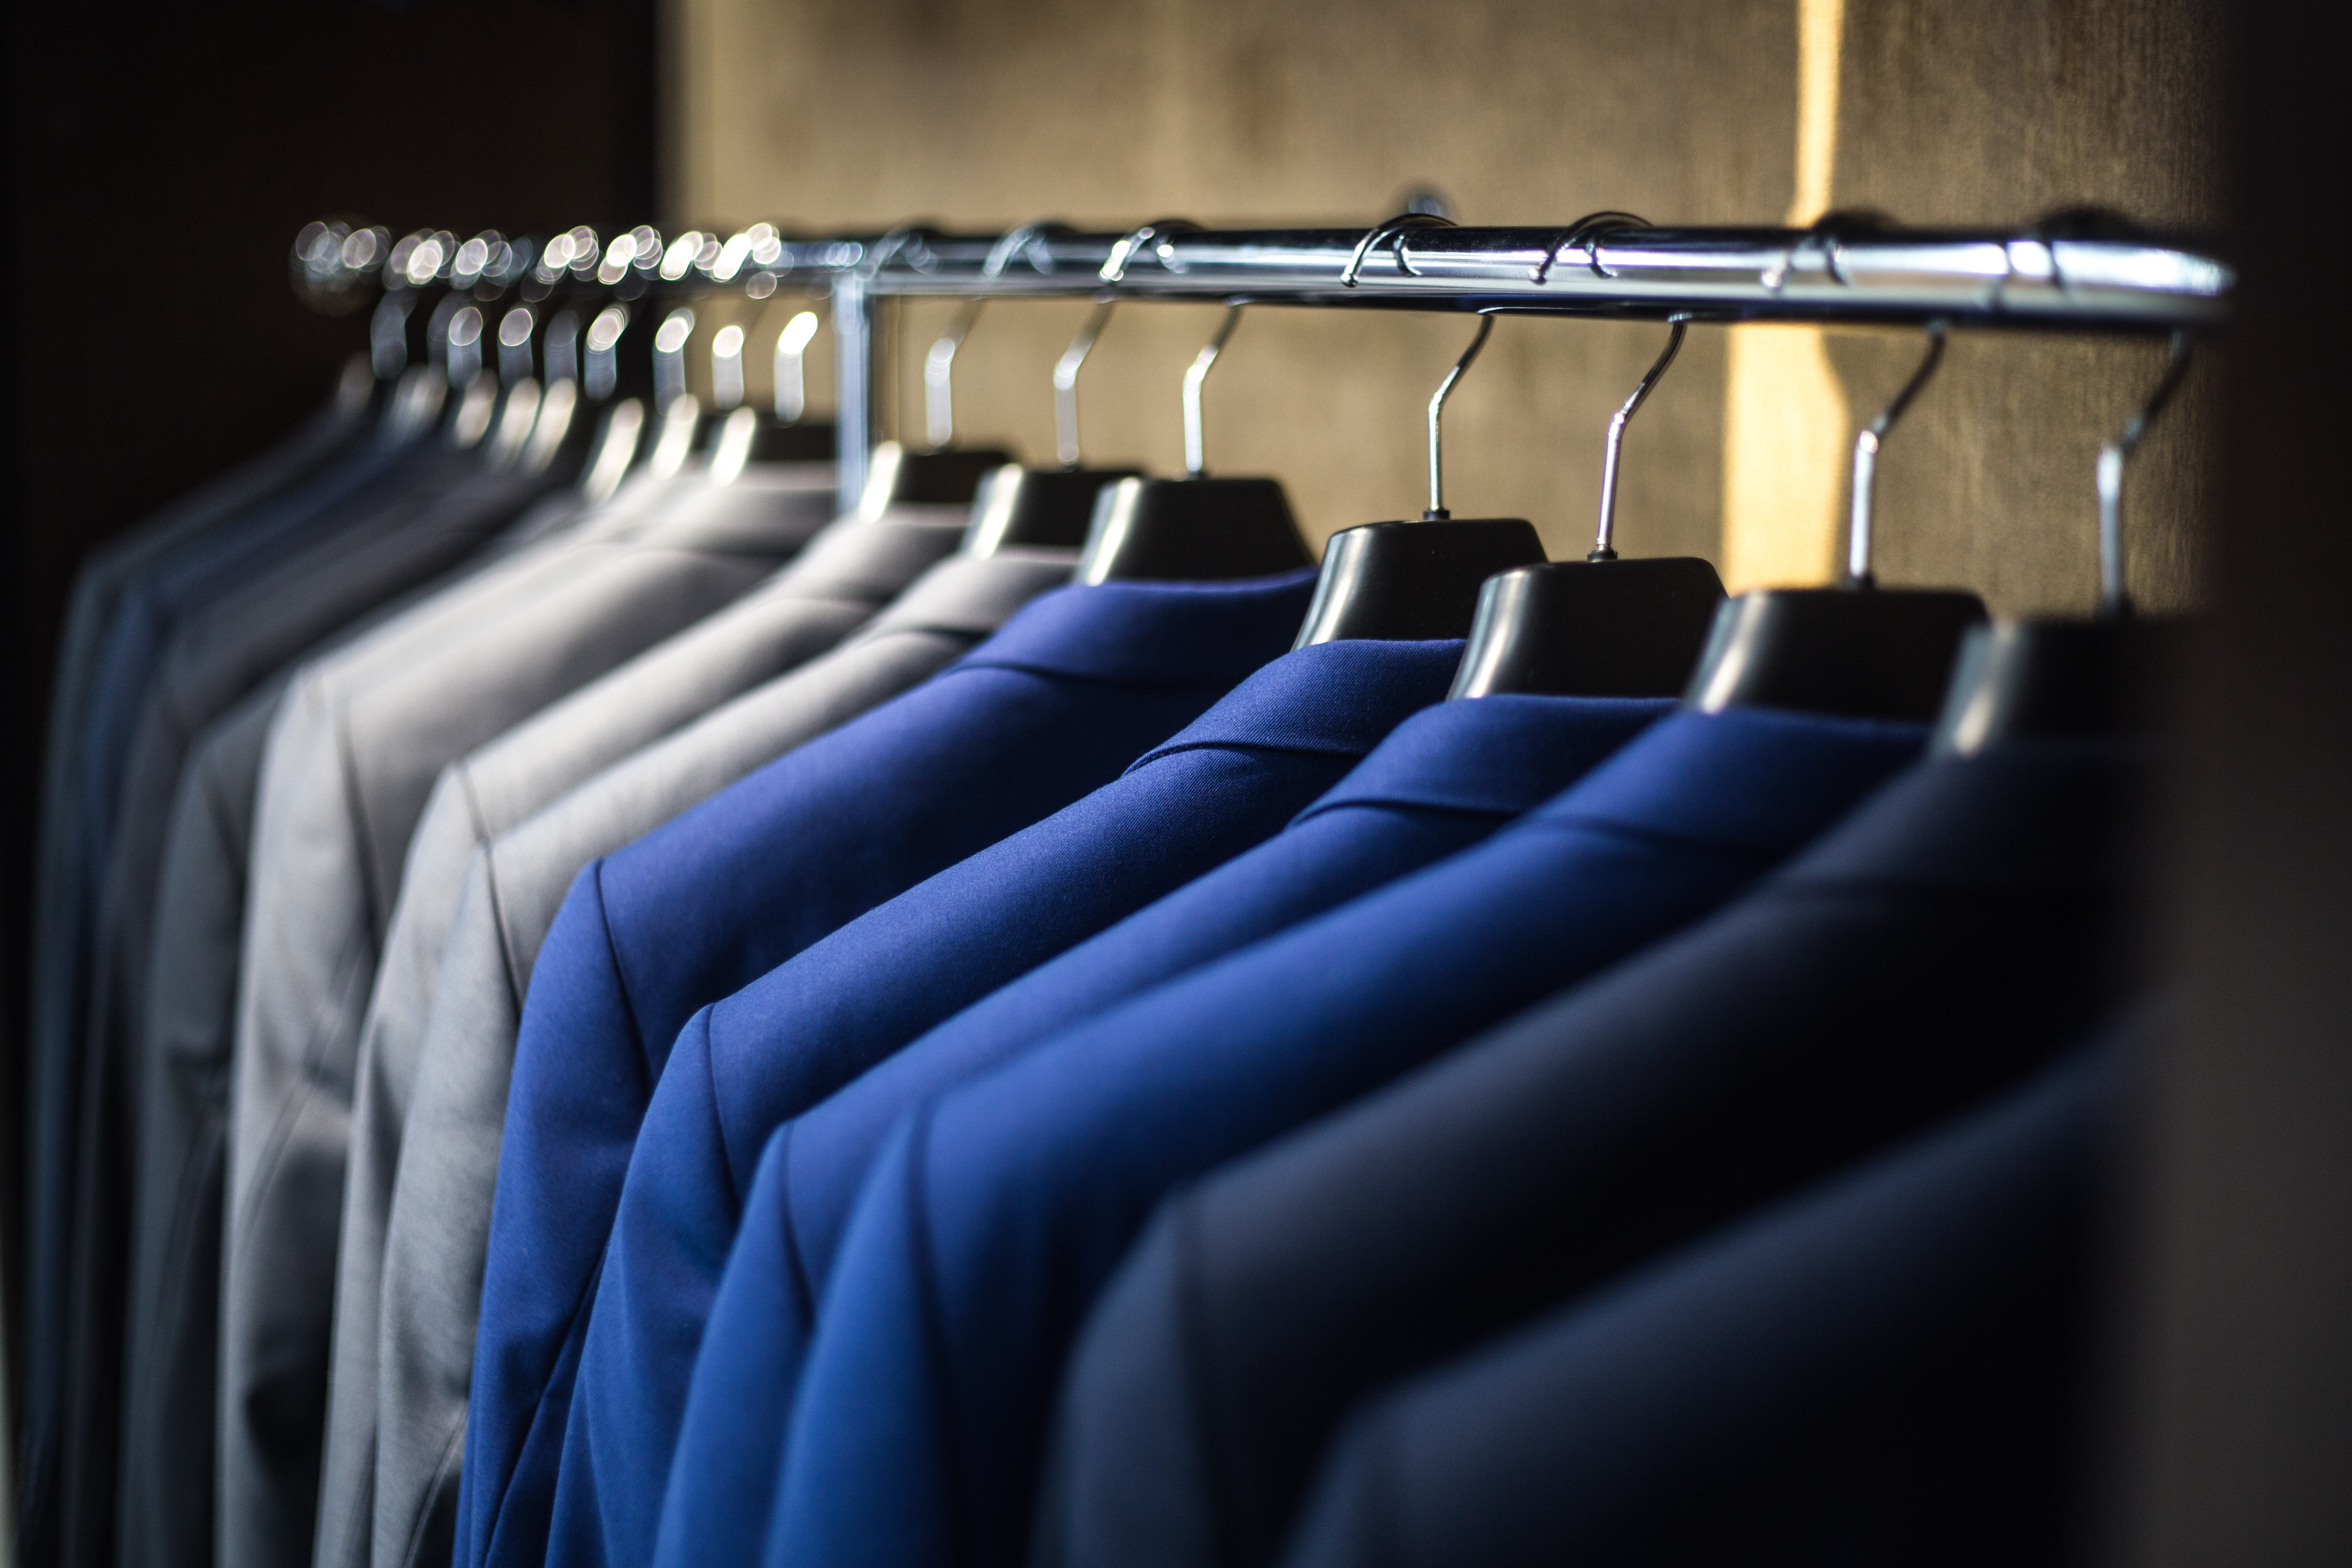
fashion, girls, model, dress